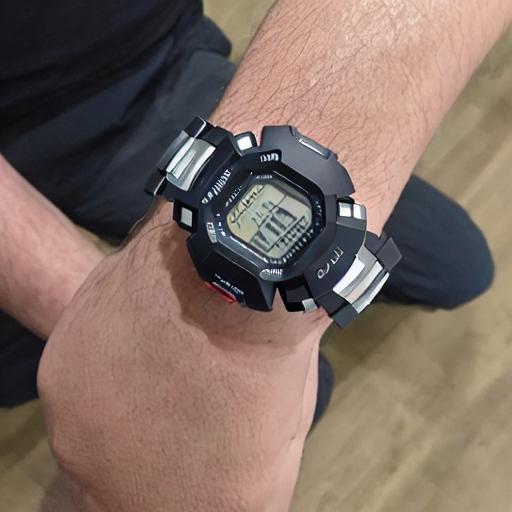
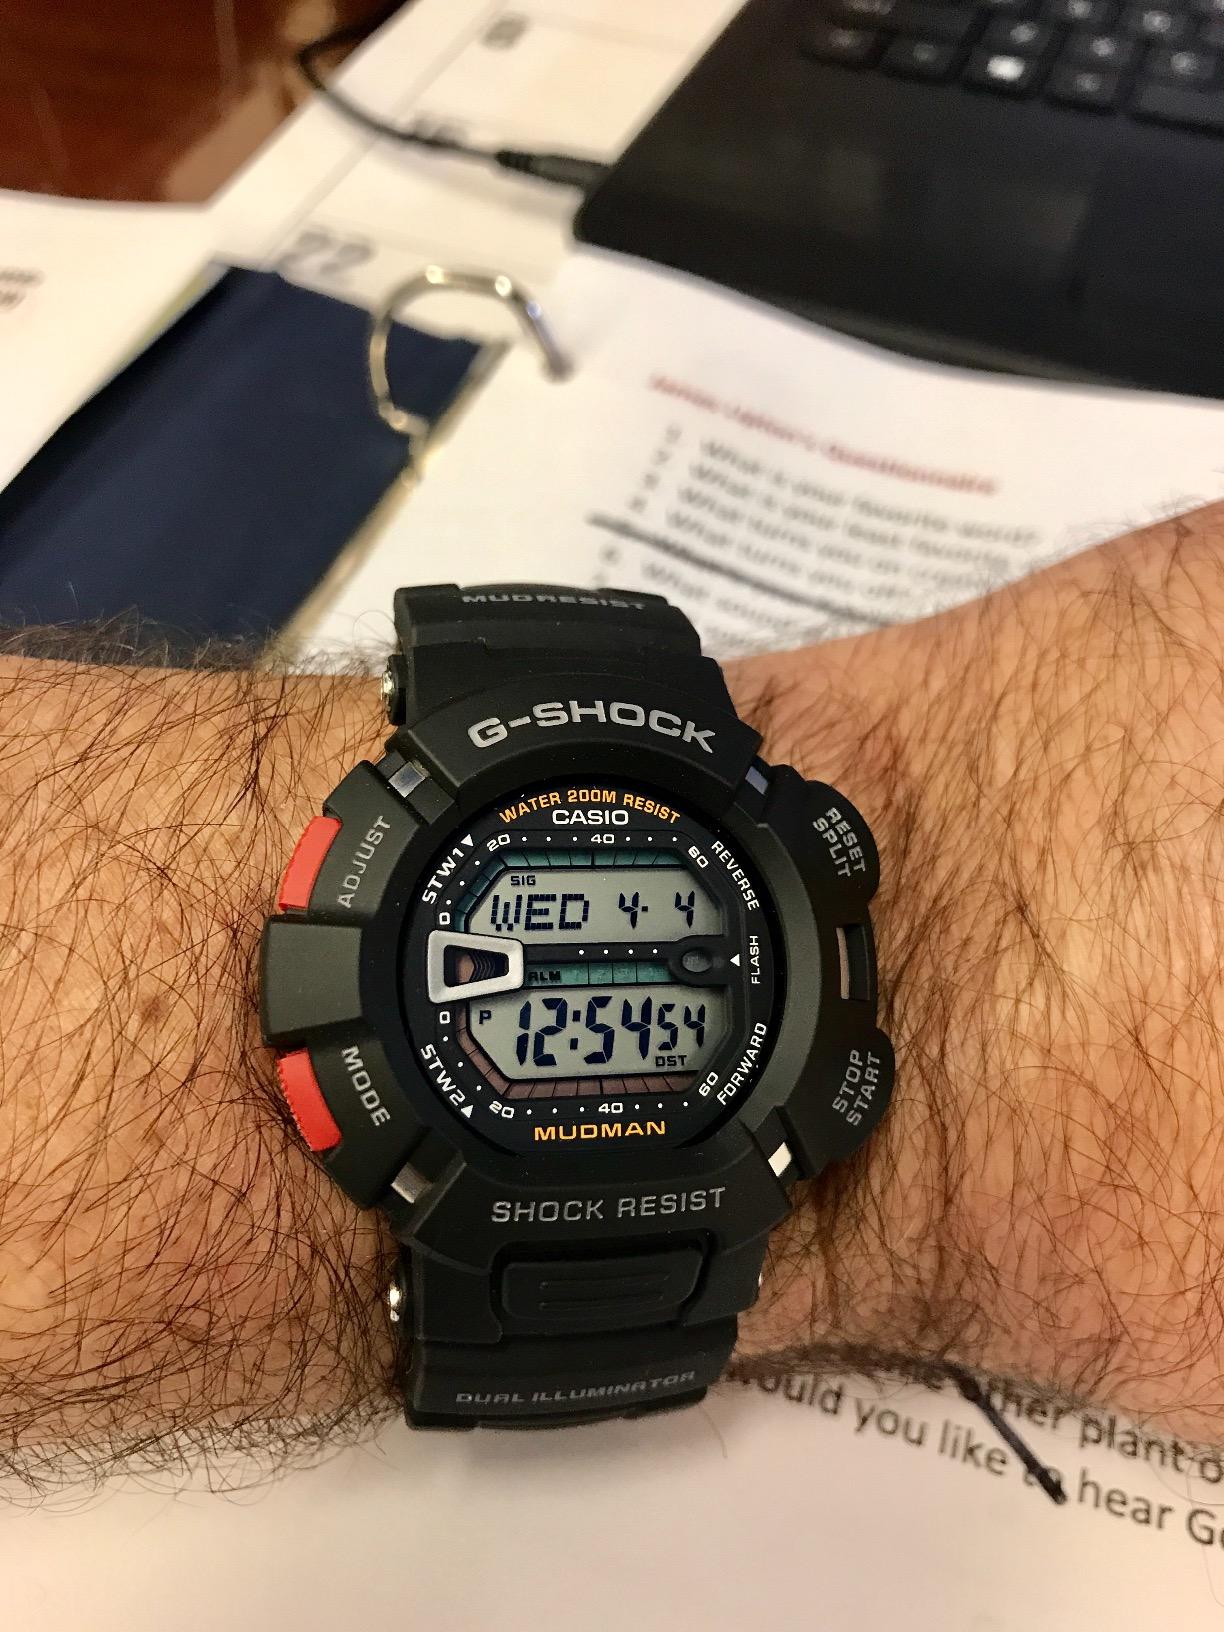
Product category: accessories_watch
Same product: no